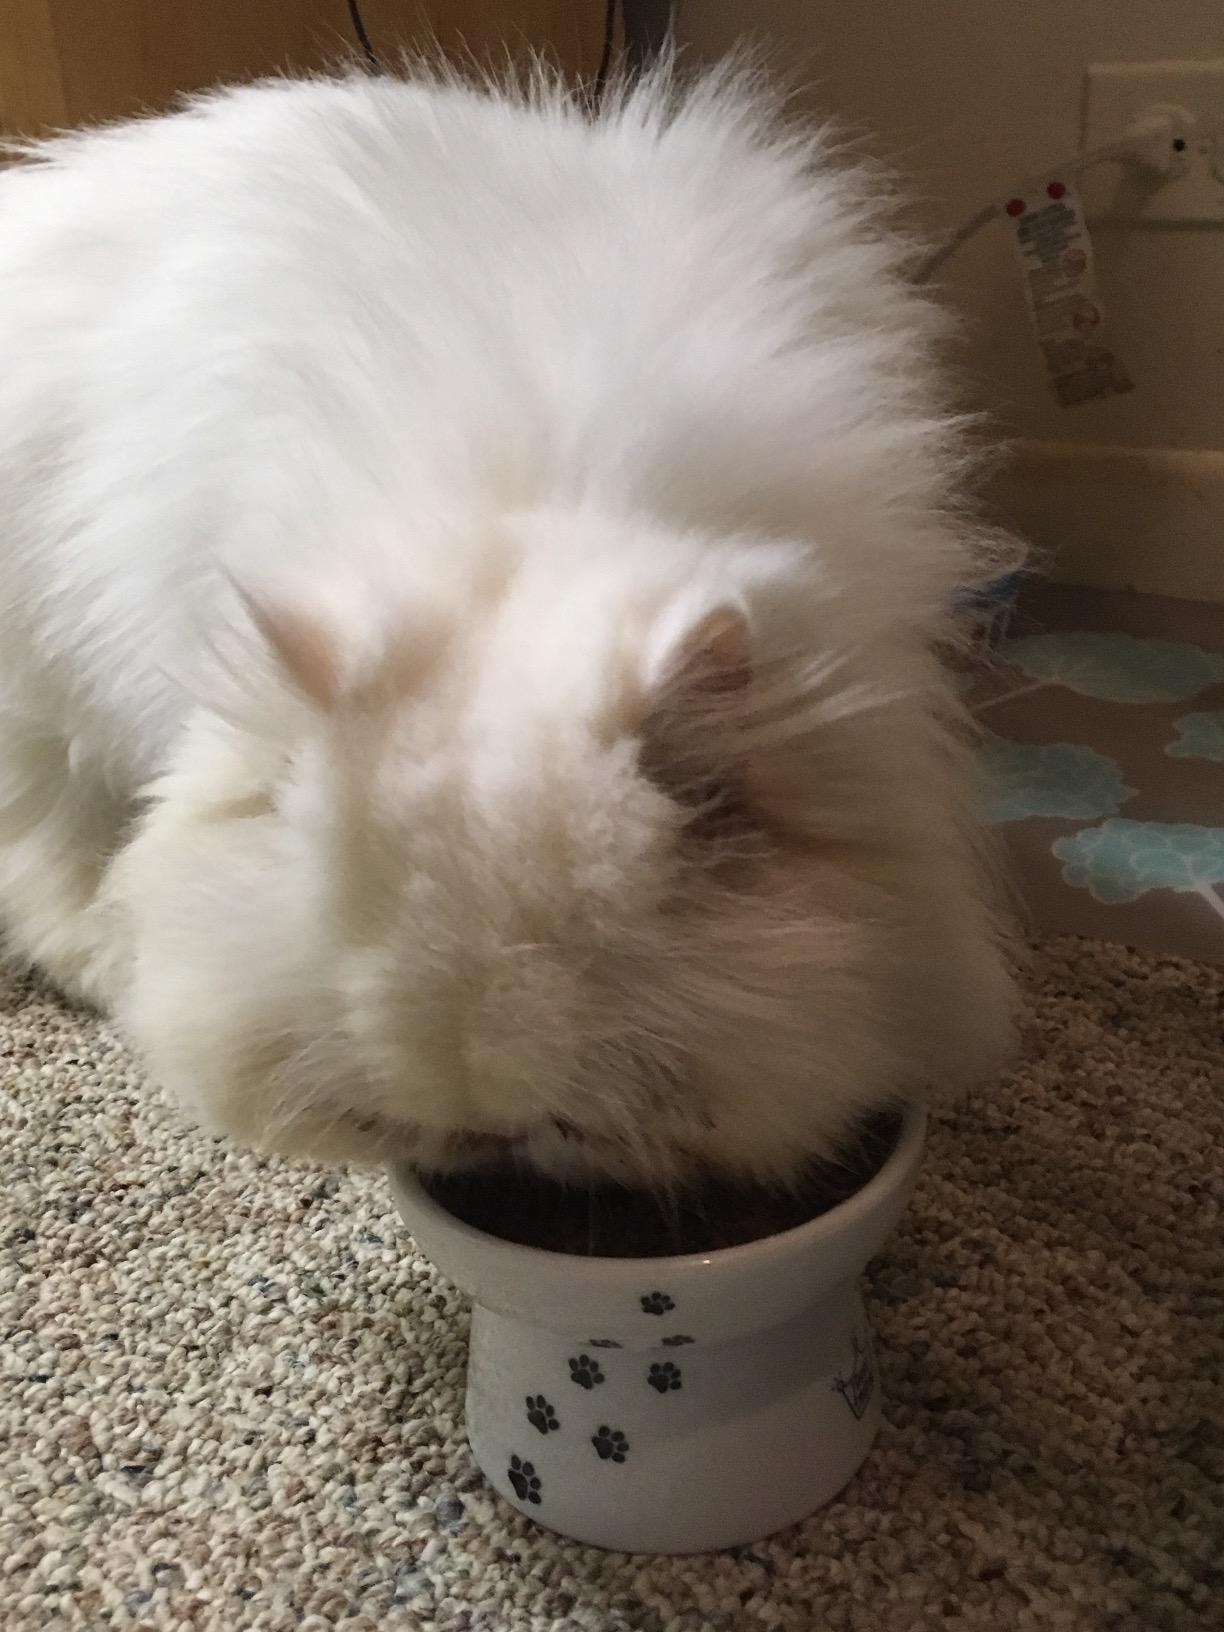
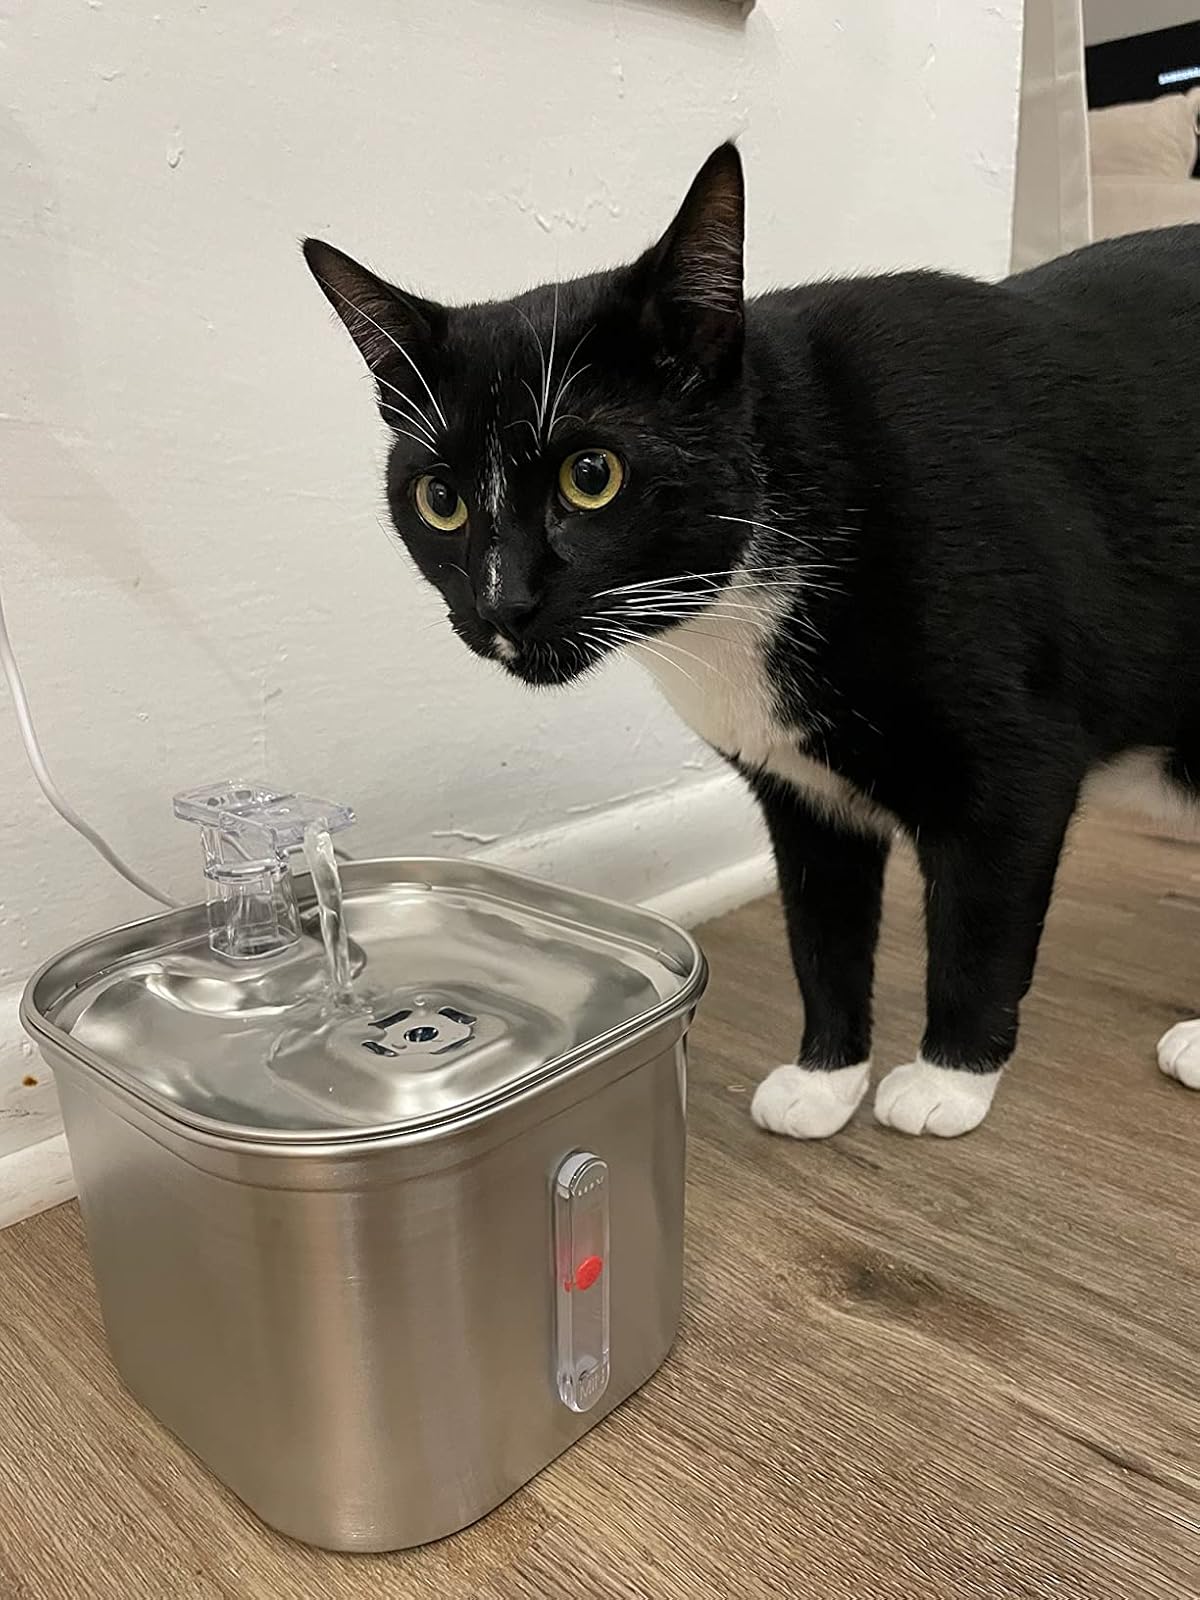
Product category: items_bowl
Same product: no